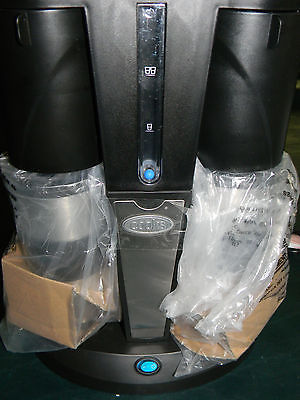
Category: coffee maker